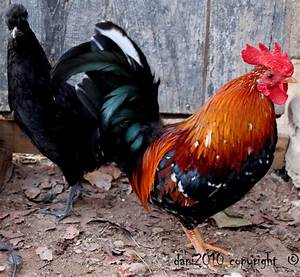
Label: gallina